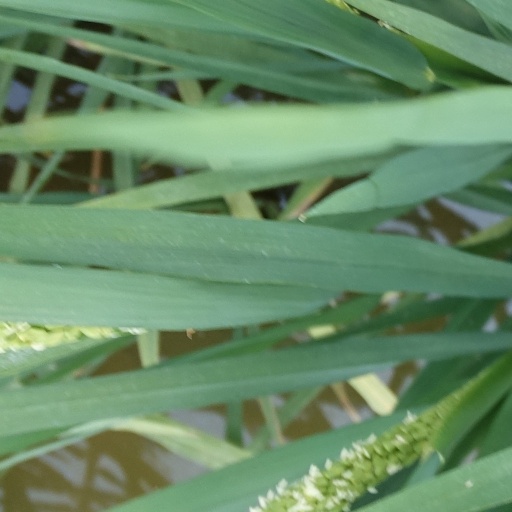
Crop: rice